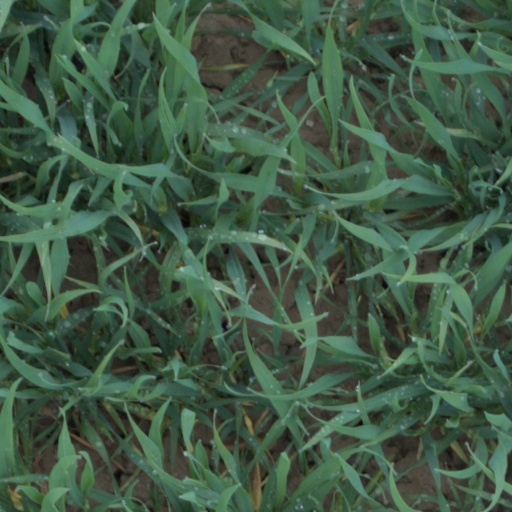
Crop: wheat